Siti (film)

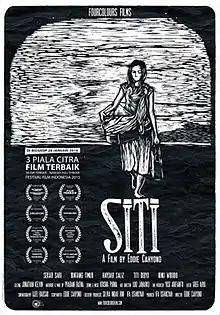
Film poster

Siti is a 2014 Indonesian drama film directed by Eddie Cahyono. The film first aired in 2014 at the Jogja-NETPAC Asian Film Festival, and was later widely distributed in 2016. The film won three awards at the Indonesian Film Festival in 2015.